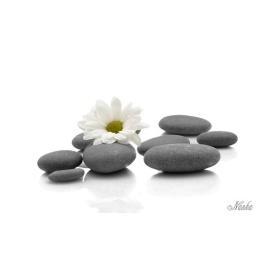
rocks and flower on white, Still Life Composithion by Lena Kucherenko (Nana) Kiev, Ukraine